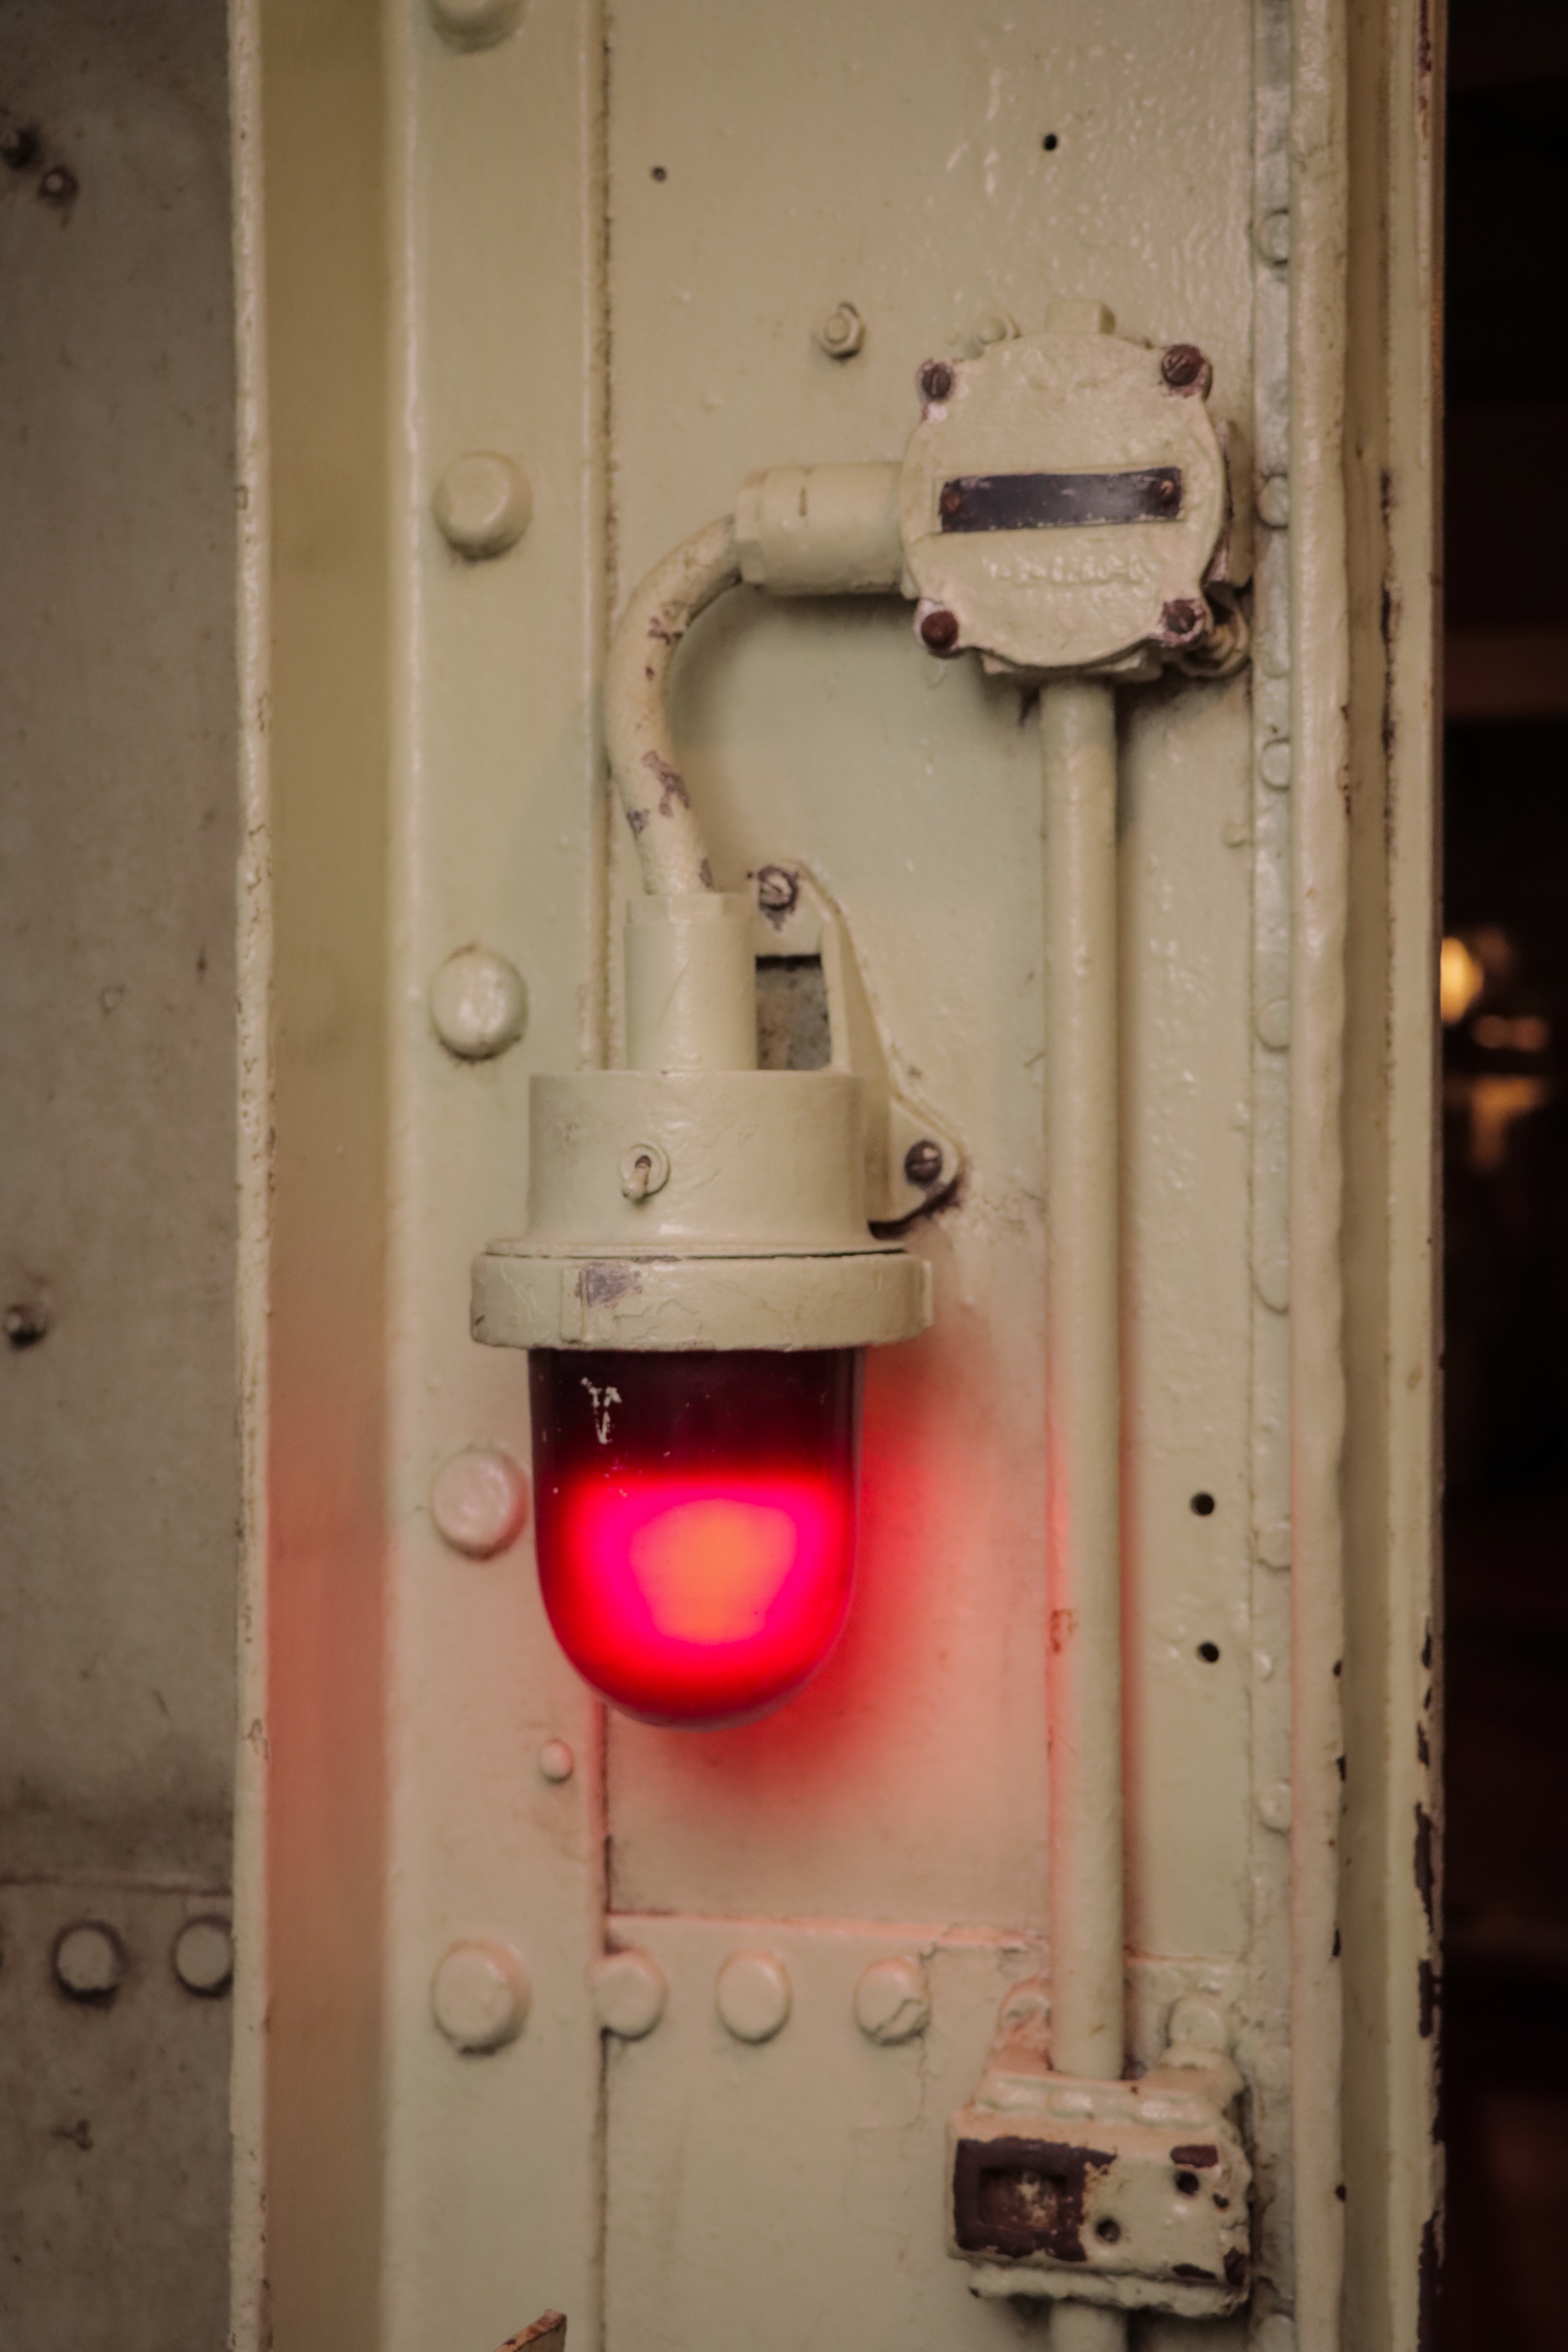
boat, ship, battleship, houston, texas, rope, light, fixture, wood, door, rectangle, line, red, gas, composite material, metal, building material, latch, magenta, font, household hardware, concrete, paint, handle, electrical supply, screw